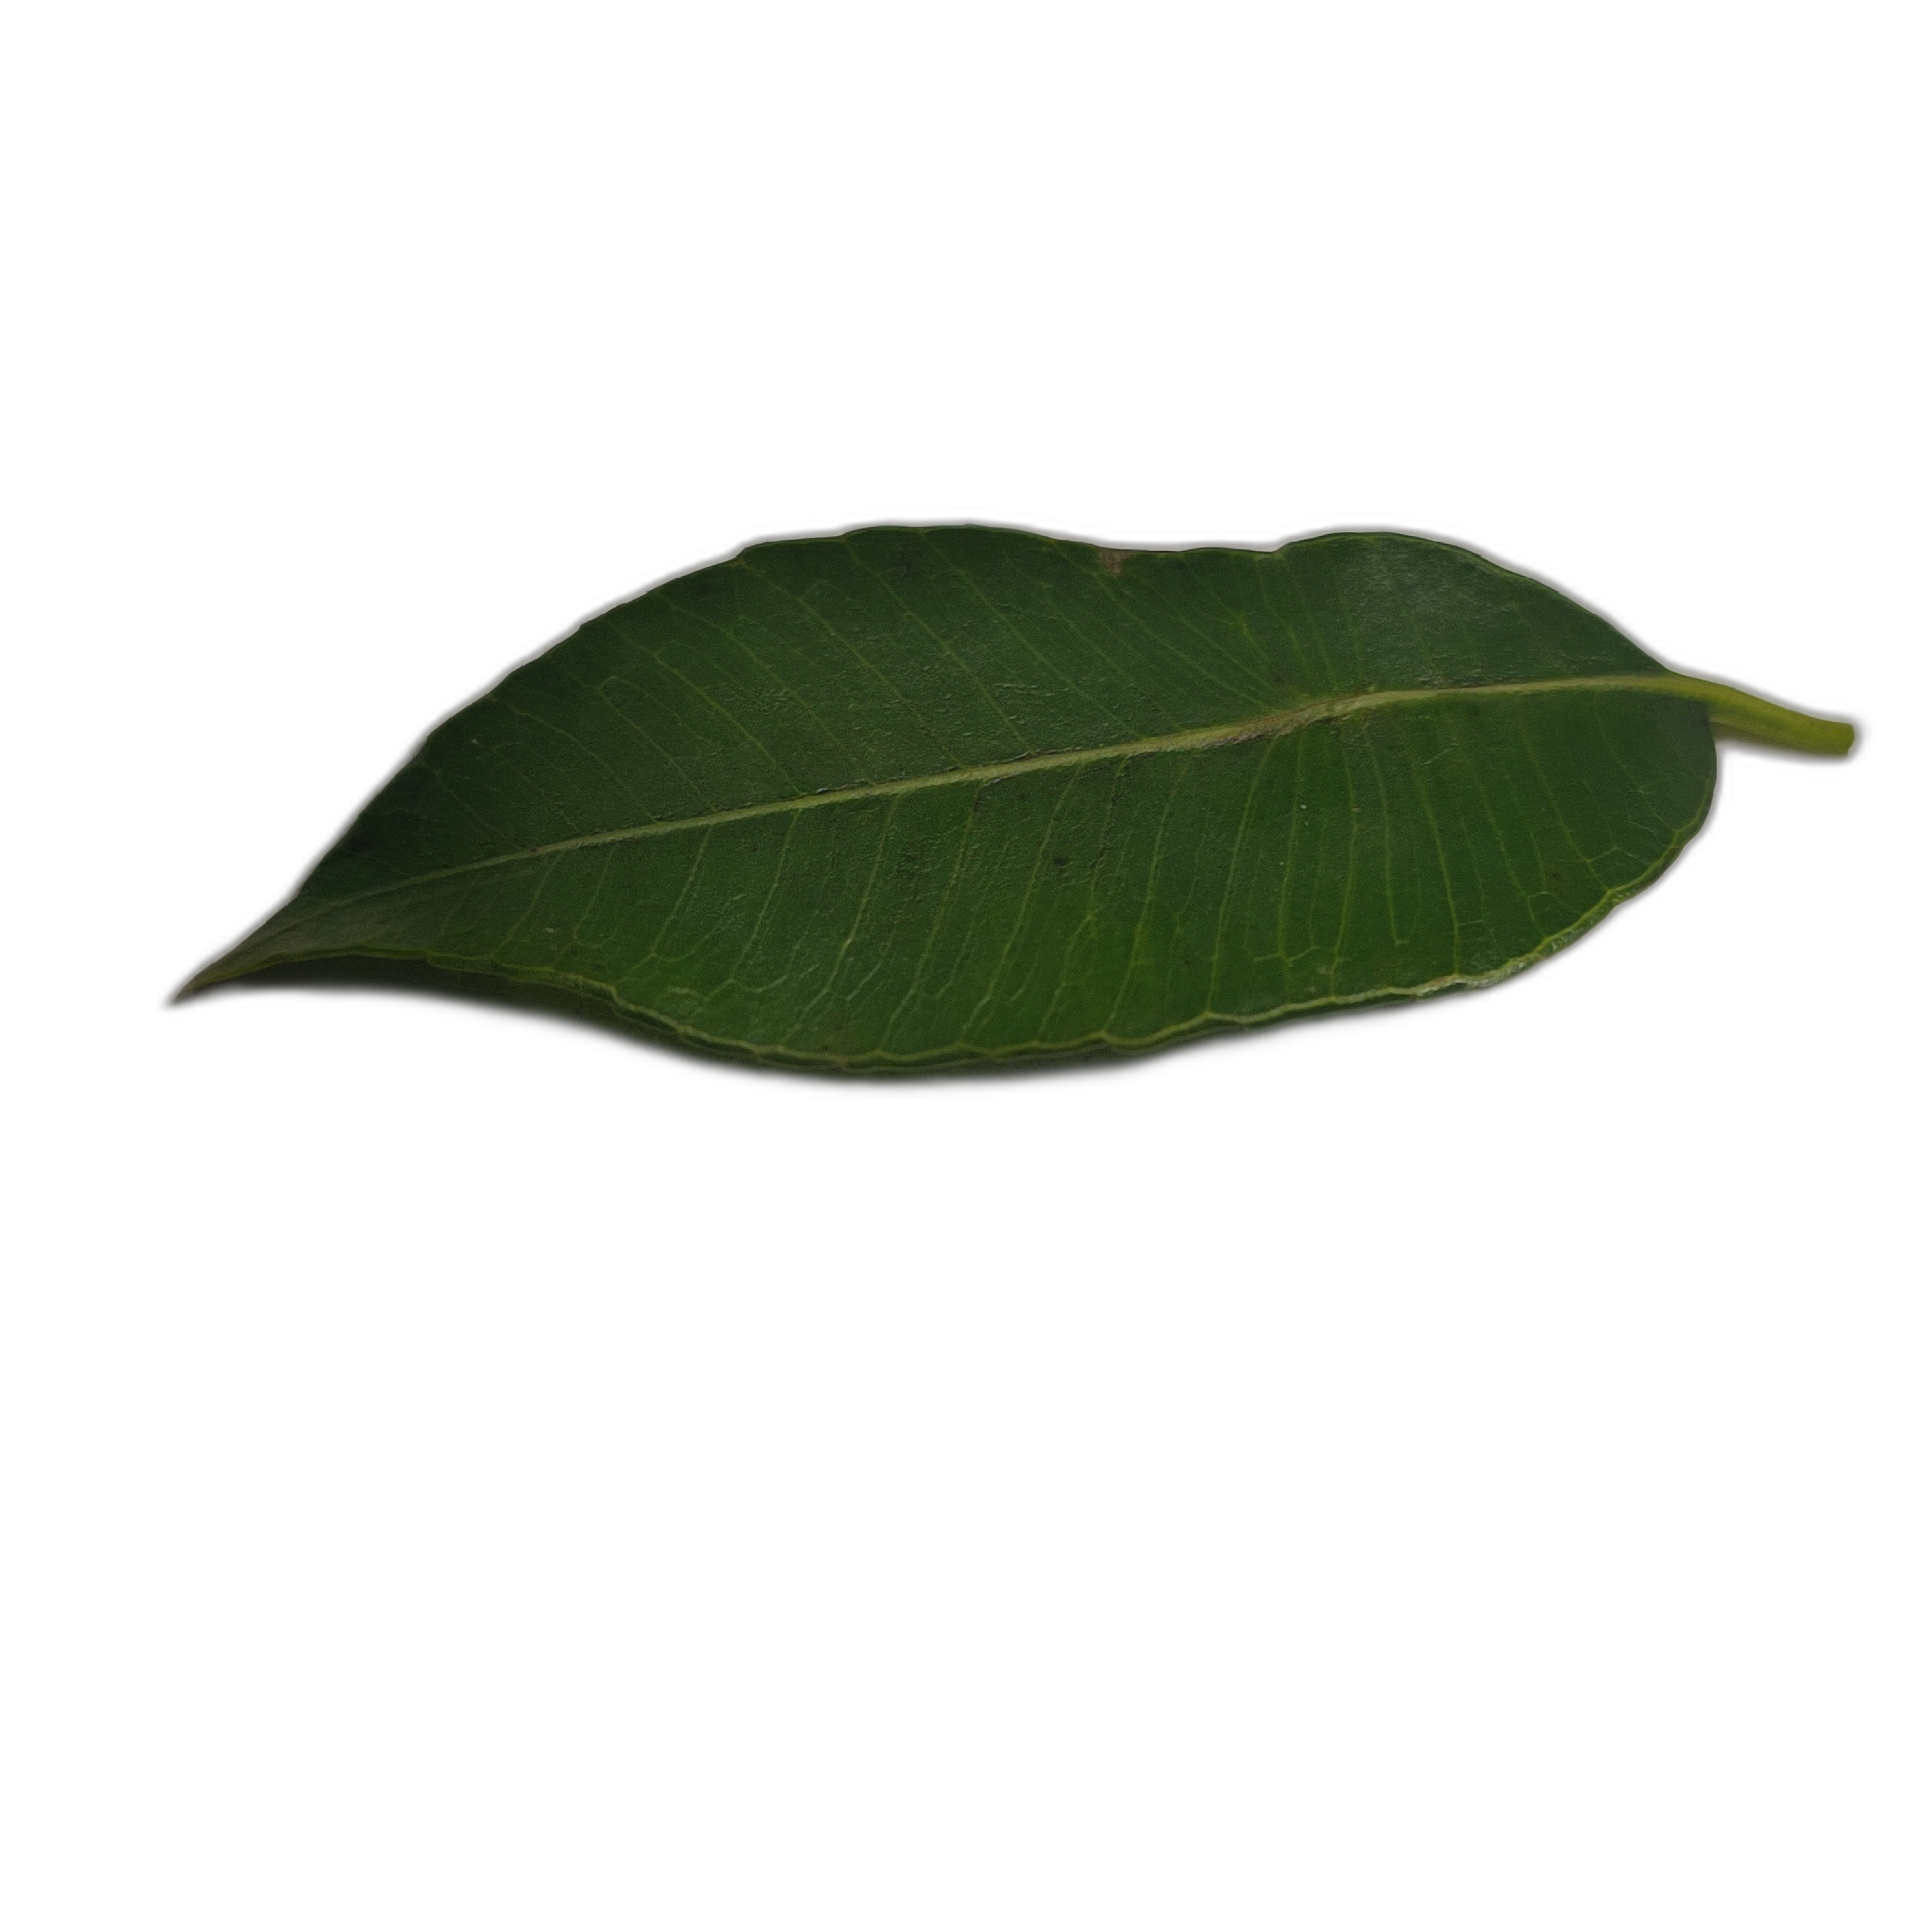
Label: healthy